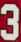
Number: 3